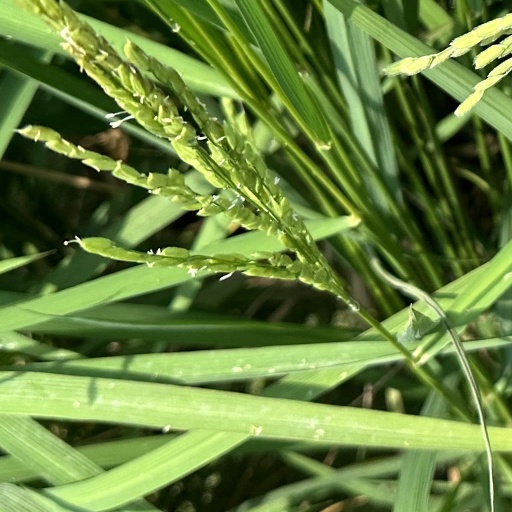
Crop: rice